Royal New Zealand Army Ordnance Corps

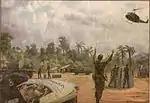
RNZAOC painting

Commissioned by Lt Col David Watmuff, Commanding Officer of 1 Base Logistic Battalion, and painted by Artist Graham Braddoc. the RNZAOC painting "Sua Tela Tonanti-To the Warrior His Arms" was presented to the Corps in 1998, and encompasses several aspects of the RNZAOC at work. The original is now displayed in the Foyer of Headquarters Logistics Command (Land), Trentham Military Camp.